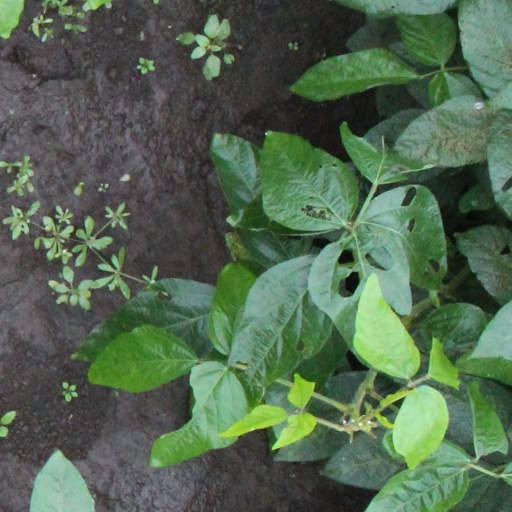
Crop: soybean